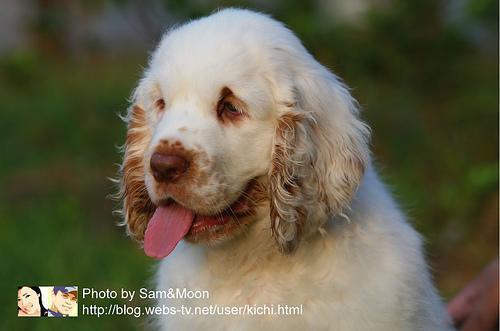
clumber